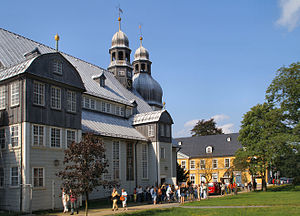
Clausthal-Zellerfeld
Kirken i Claustal
Clausthal-Zellerfeld er en by i Landkreis Goslar, i den tyske delstat Niedersachsen med 15.523 indbyggere. Den ligger i den sydvestlige del af bjergkæden Harzen, og var indtil 2015 administrationsby i samtgemeinde Oberharz og en luftkurby.